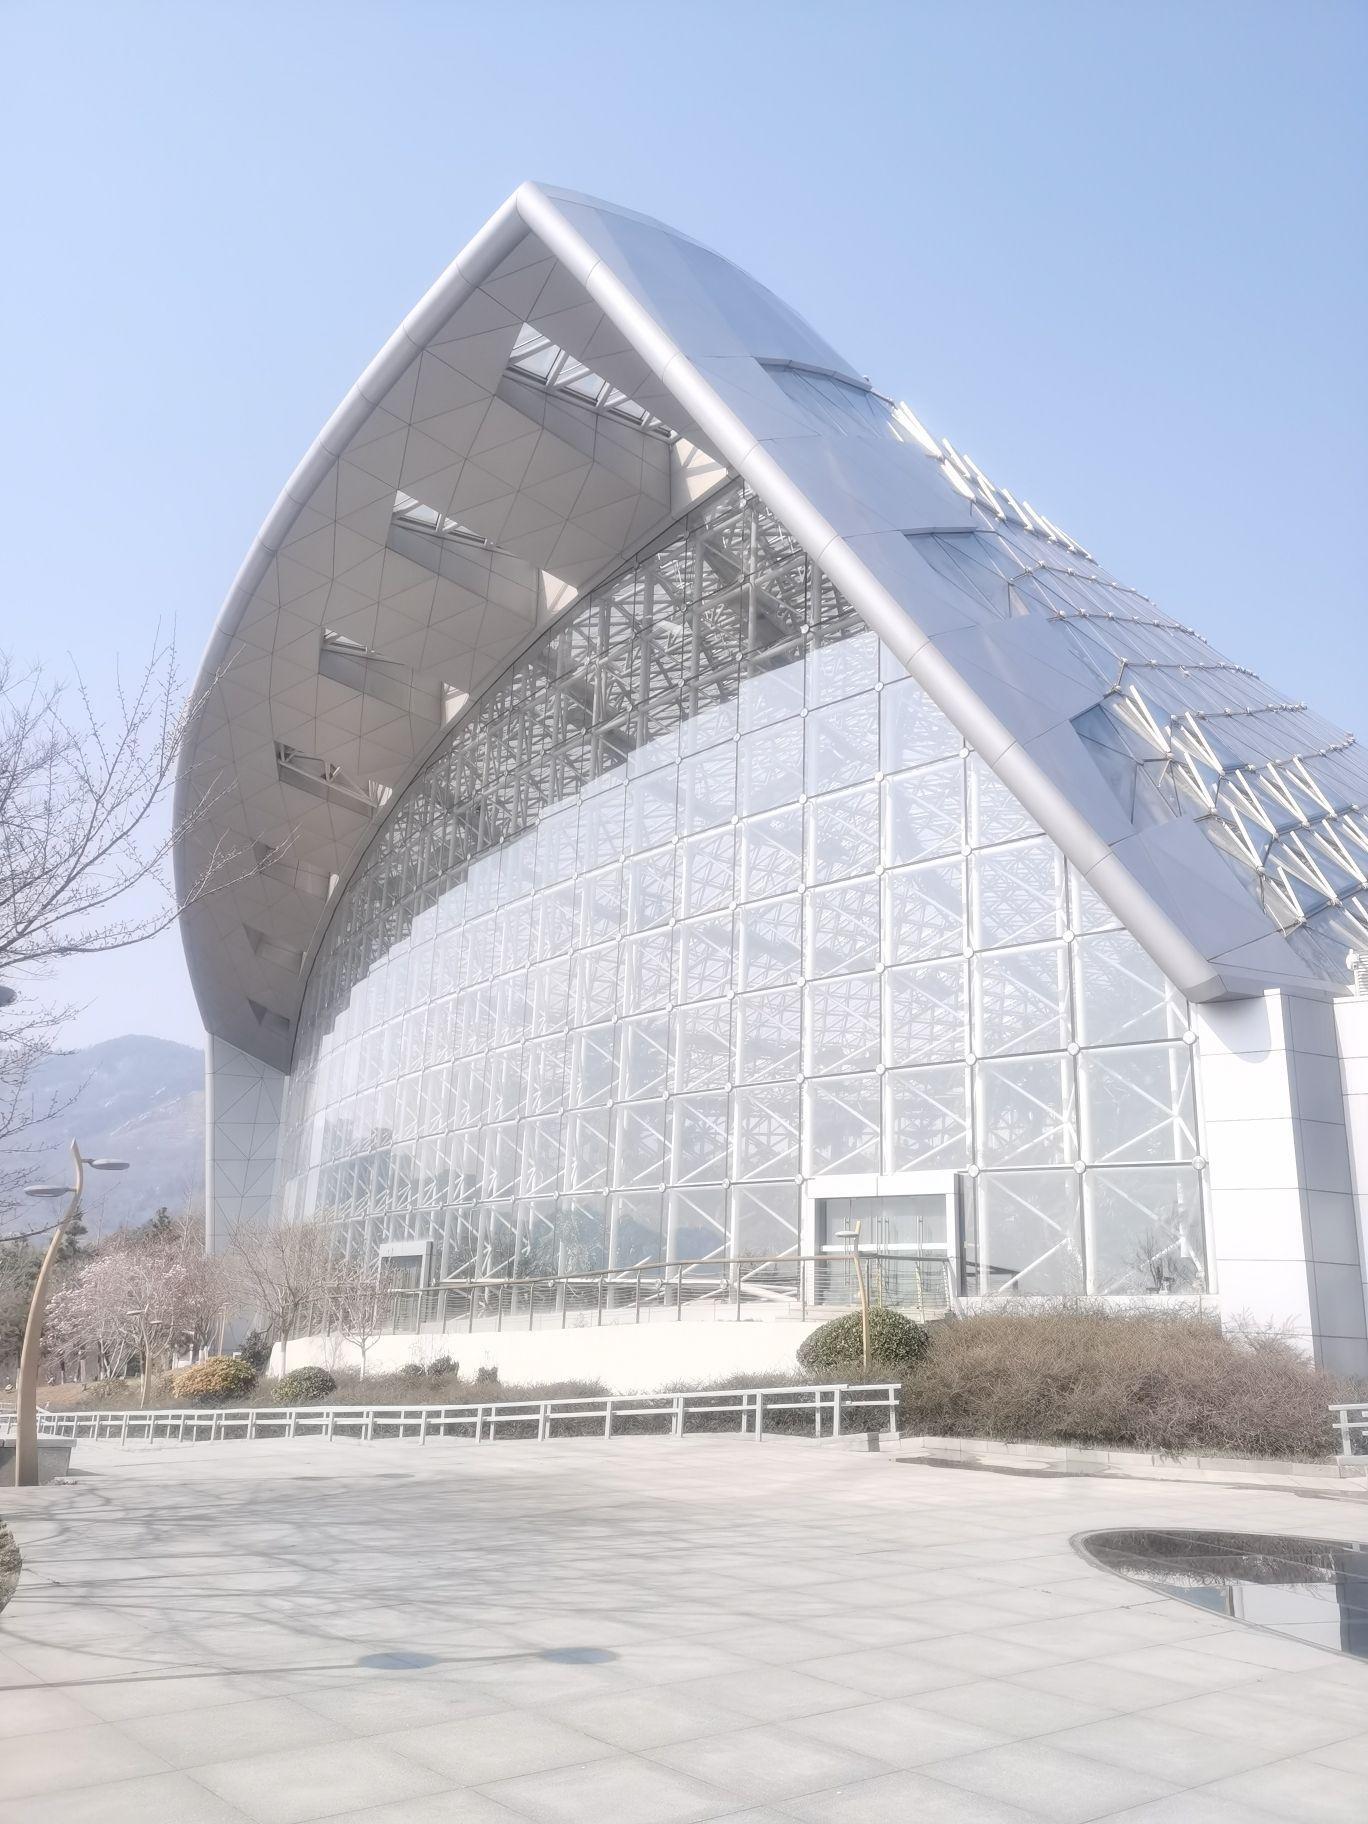
地标名称：青岛世博园景区-植物馆
所在城市：青岛市·李沧区